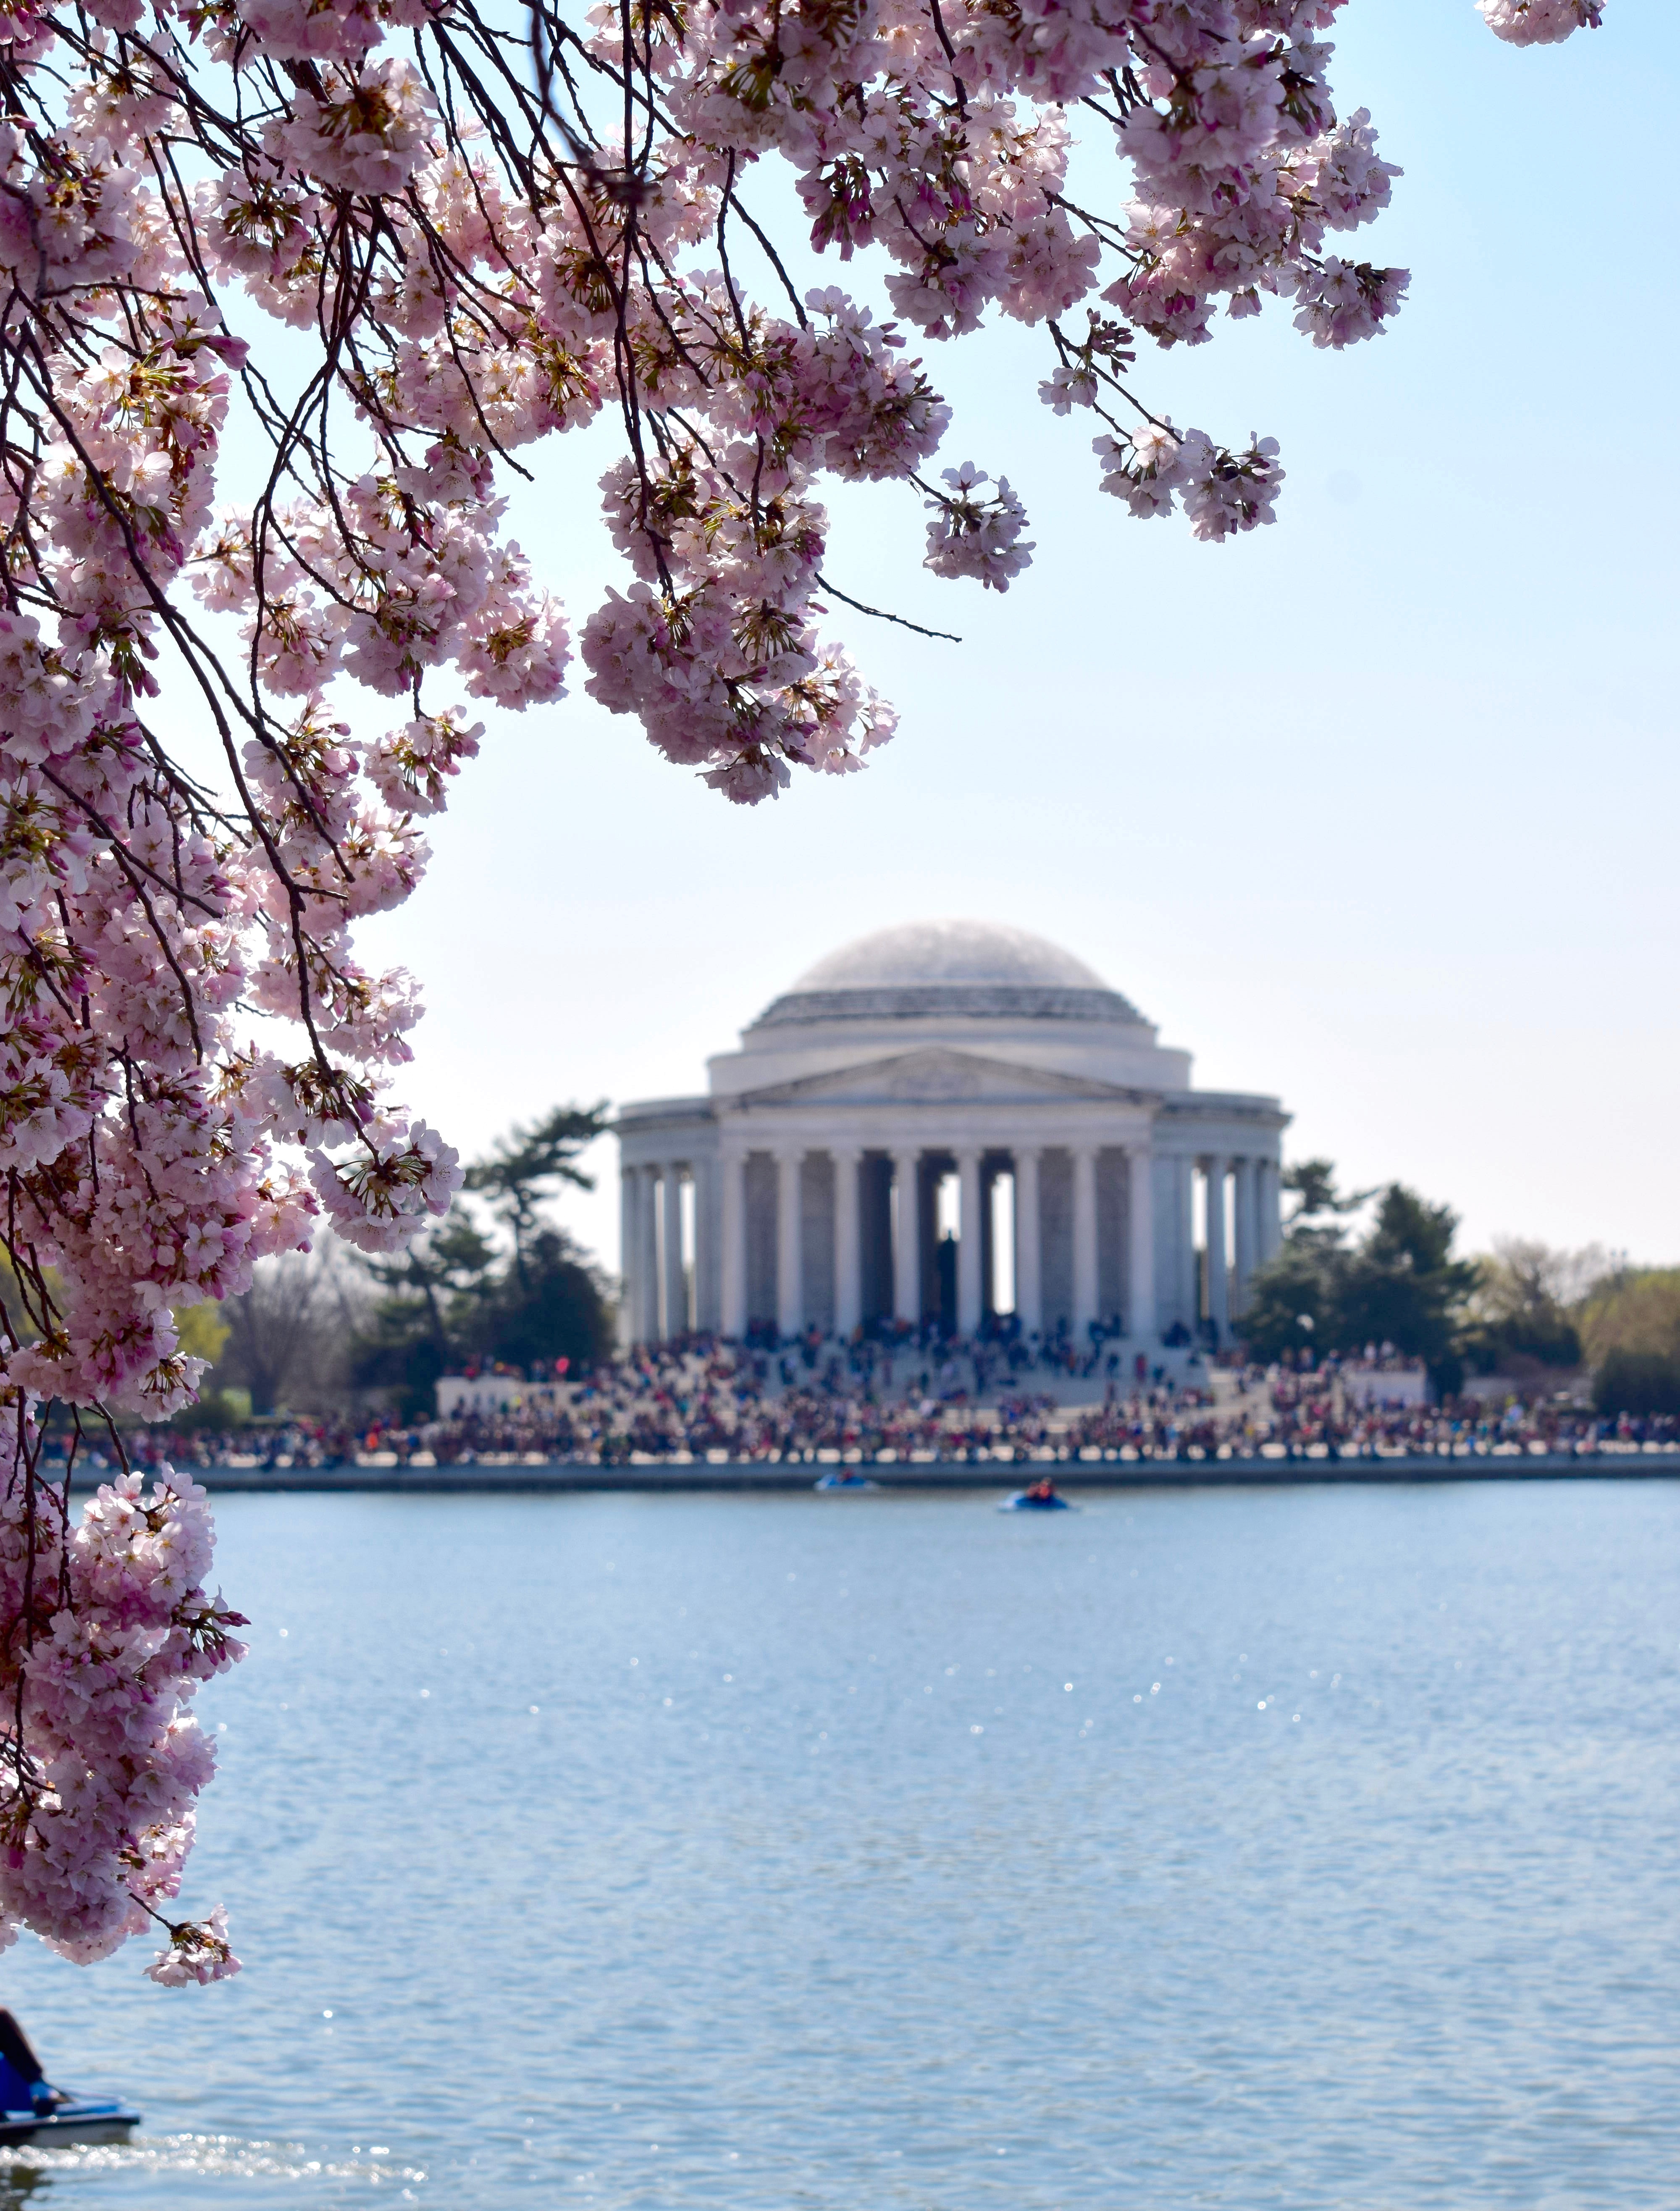
tree, water, blossom, plant, flower, reflection, cherry blossom